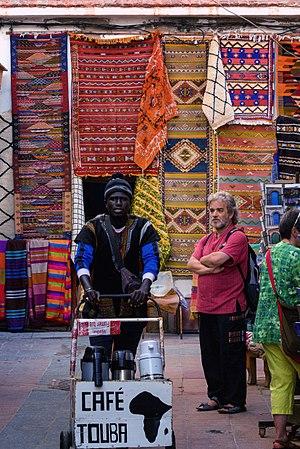
Le café Touba est une boisson composée de café aromatisé au poivre de Guinée ou piment noir – jar en wolof –, une épice tirée du fruit séché du Xylopia aethiopica, un arbre des pays du golfe de Guinée. Le piment noir, importé au Sénégal de la Côte d'Ivoire ou du Gabon, est moulu et mélangé au café, et la boisson est préparée selon la méthode classique du café filtre.